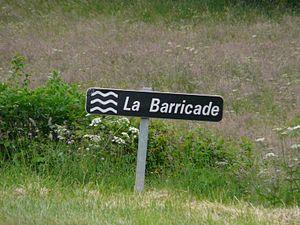
Panneau induquant le ruisseau de la Barricade au niveau de la route départementale 1089, Aix, Corrèze, France.
Le ruisseau de la Barricade, ou la Barricade, est un ruisseau français du département de la Corrèze, en région Limousin, affluent du Chavanon et sous-affluent de la Dordogne.